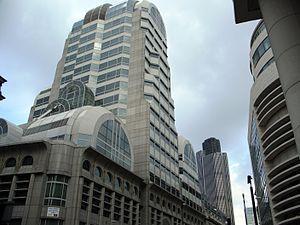
Lombard Street est une artère de la ville de Londres.